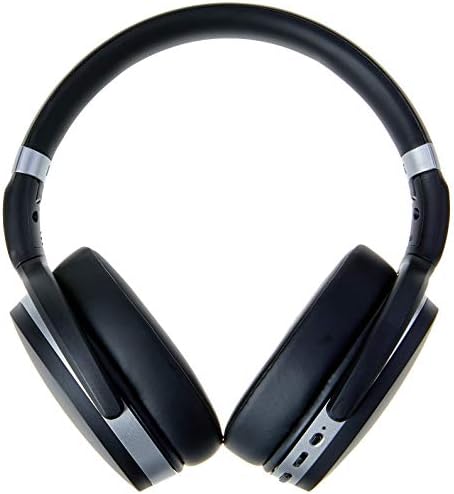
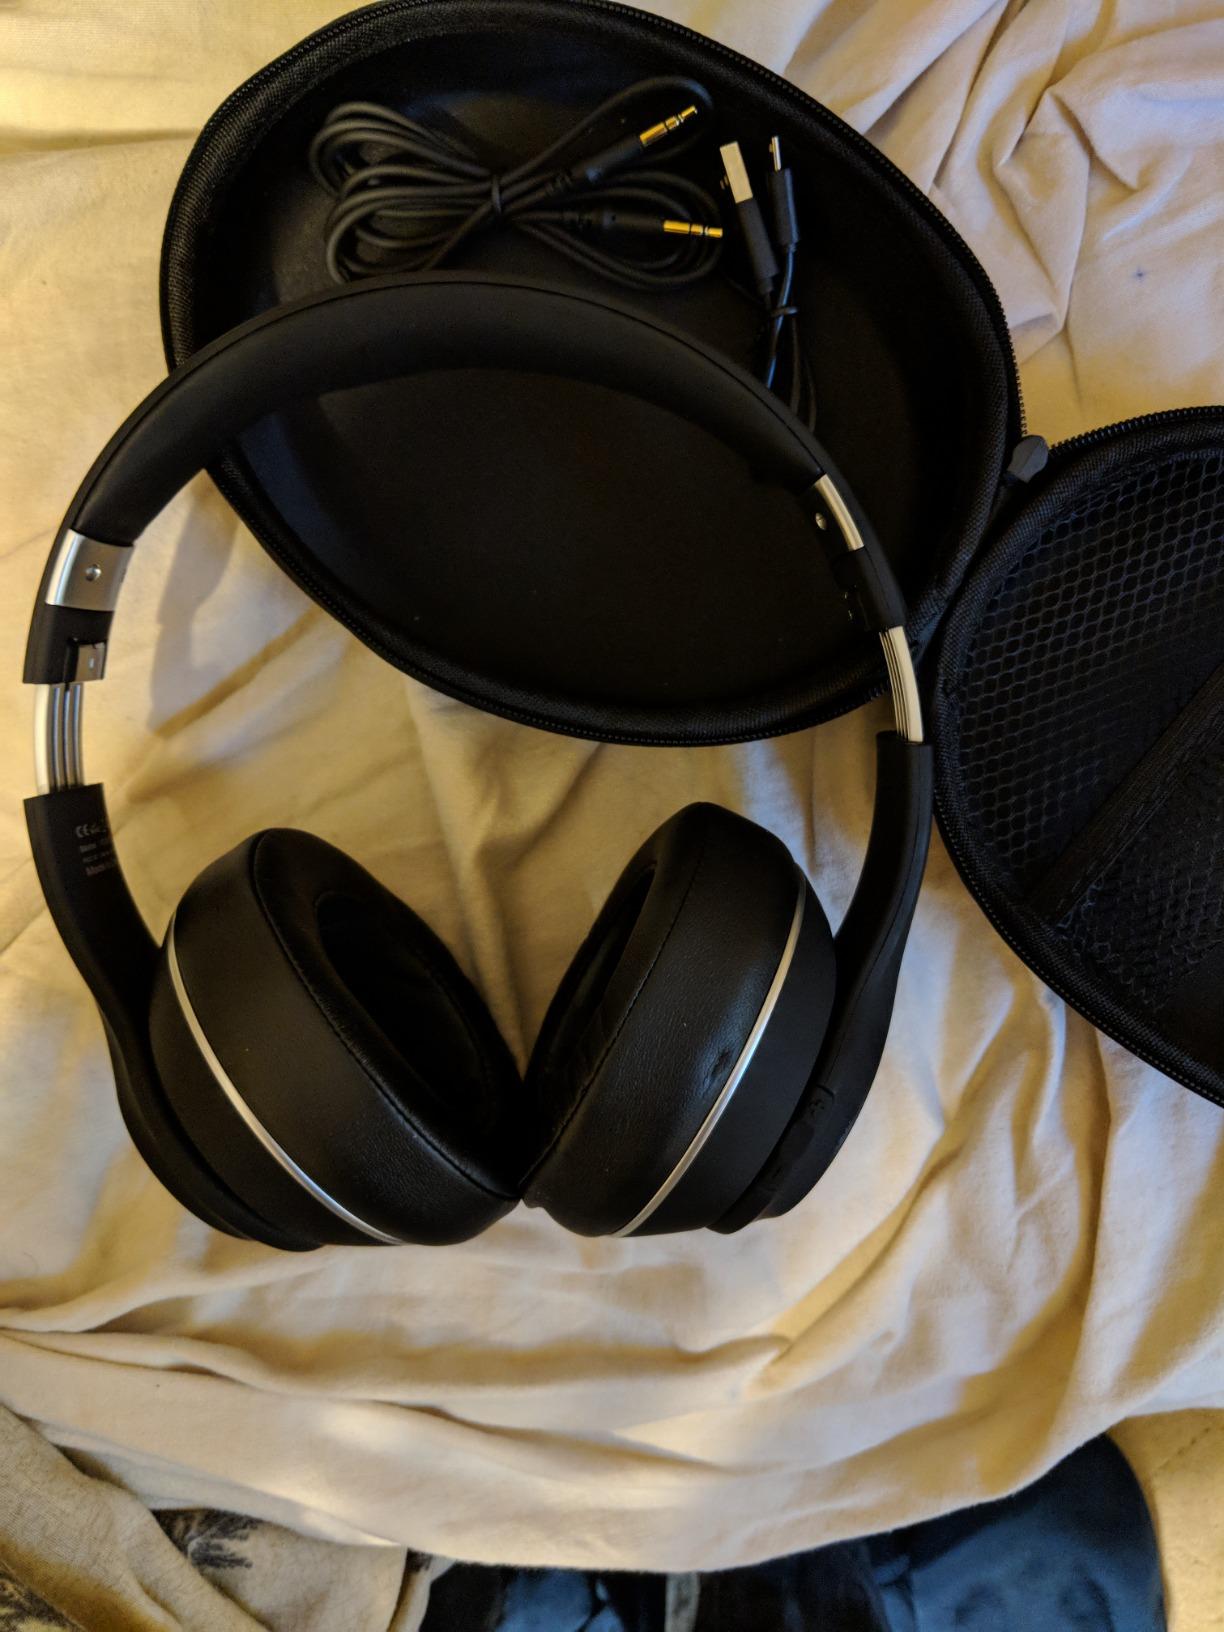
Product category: headphones
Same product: no